Kate Cameron (curler)

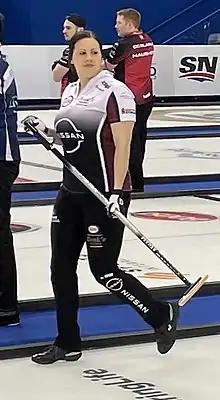
Cameron at the 2022 Players' Championship

Katherine Cameron (born October 22, 1991) is a Canadian curler from Grande Pointe, Manitoba. She currently skips her own team out of Winnipeg.